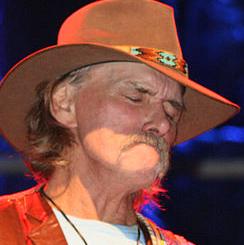
Age: 64